Cristiana Stancu

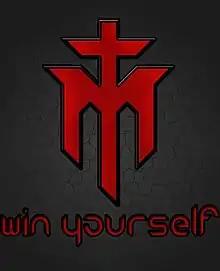
WIN YOURSELF

She's specialist in iconography. Some of her icons were sold over a thousand euros.